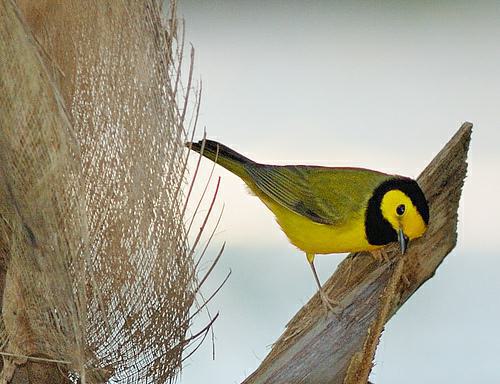
A photo of a hooded warbler